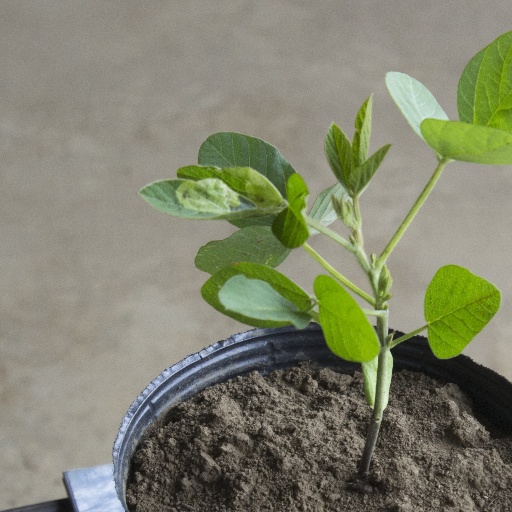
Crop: soybean